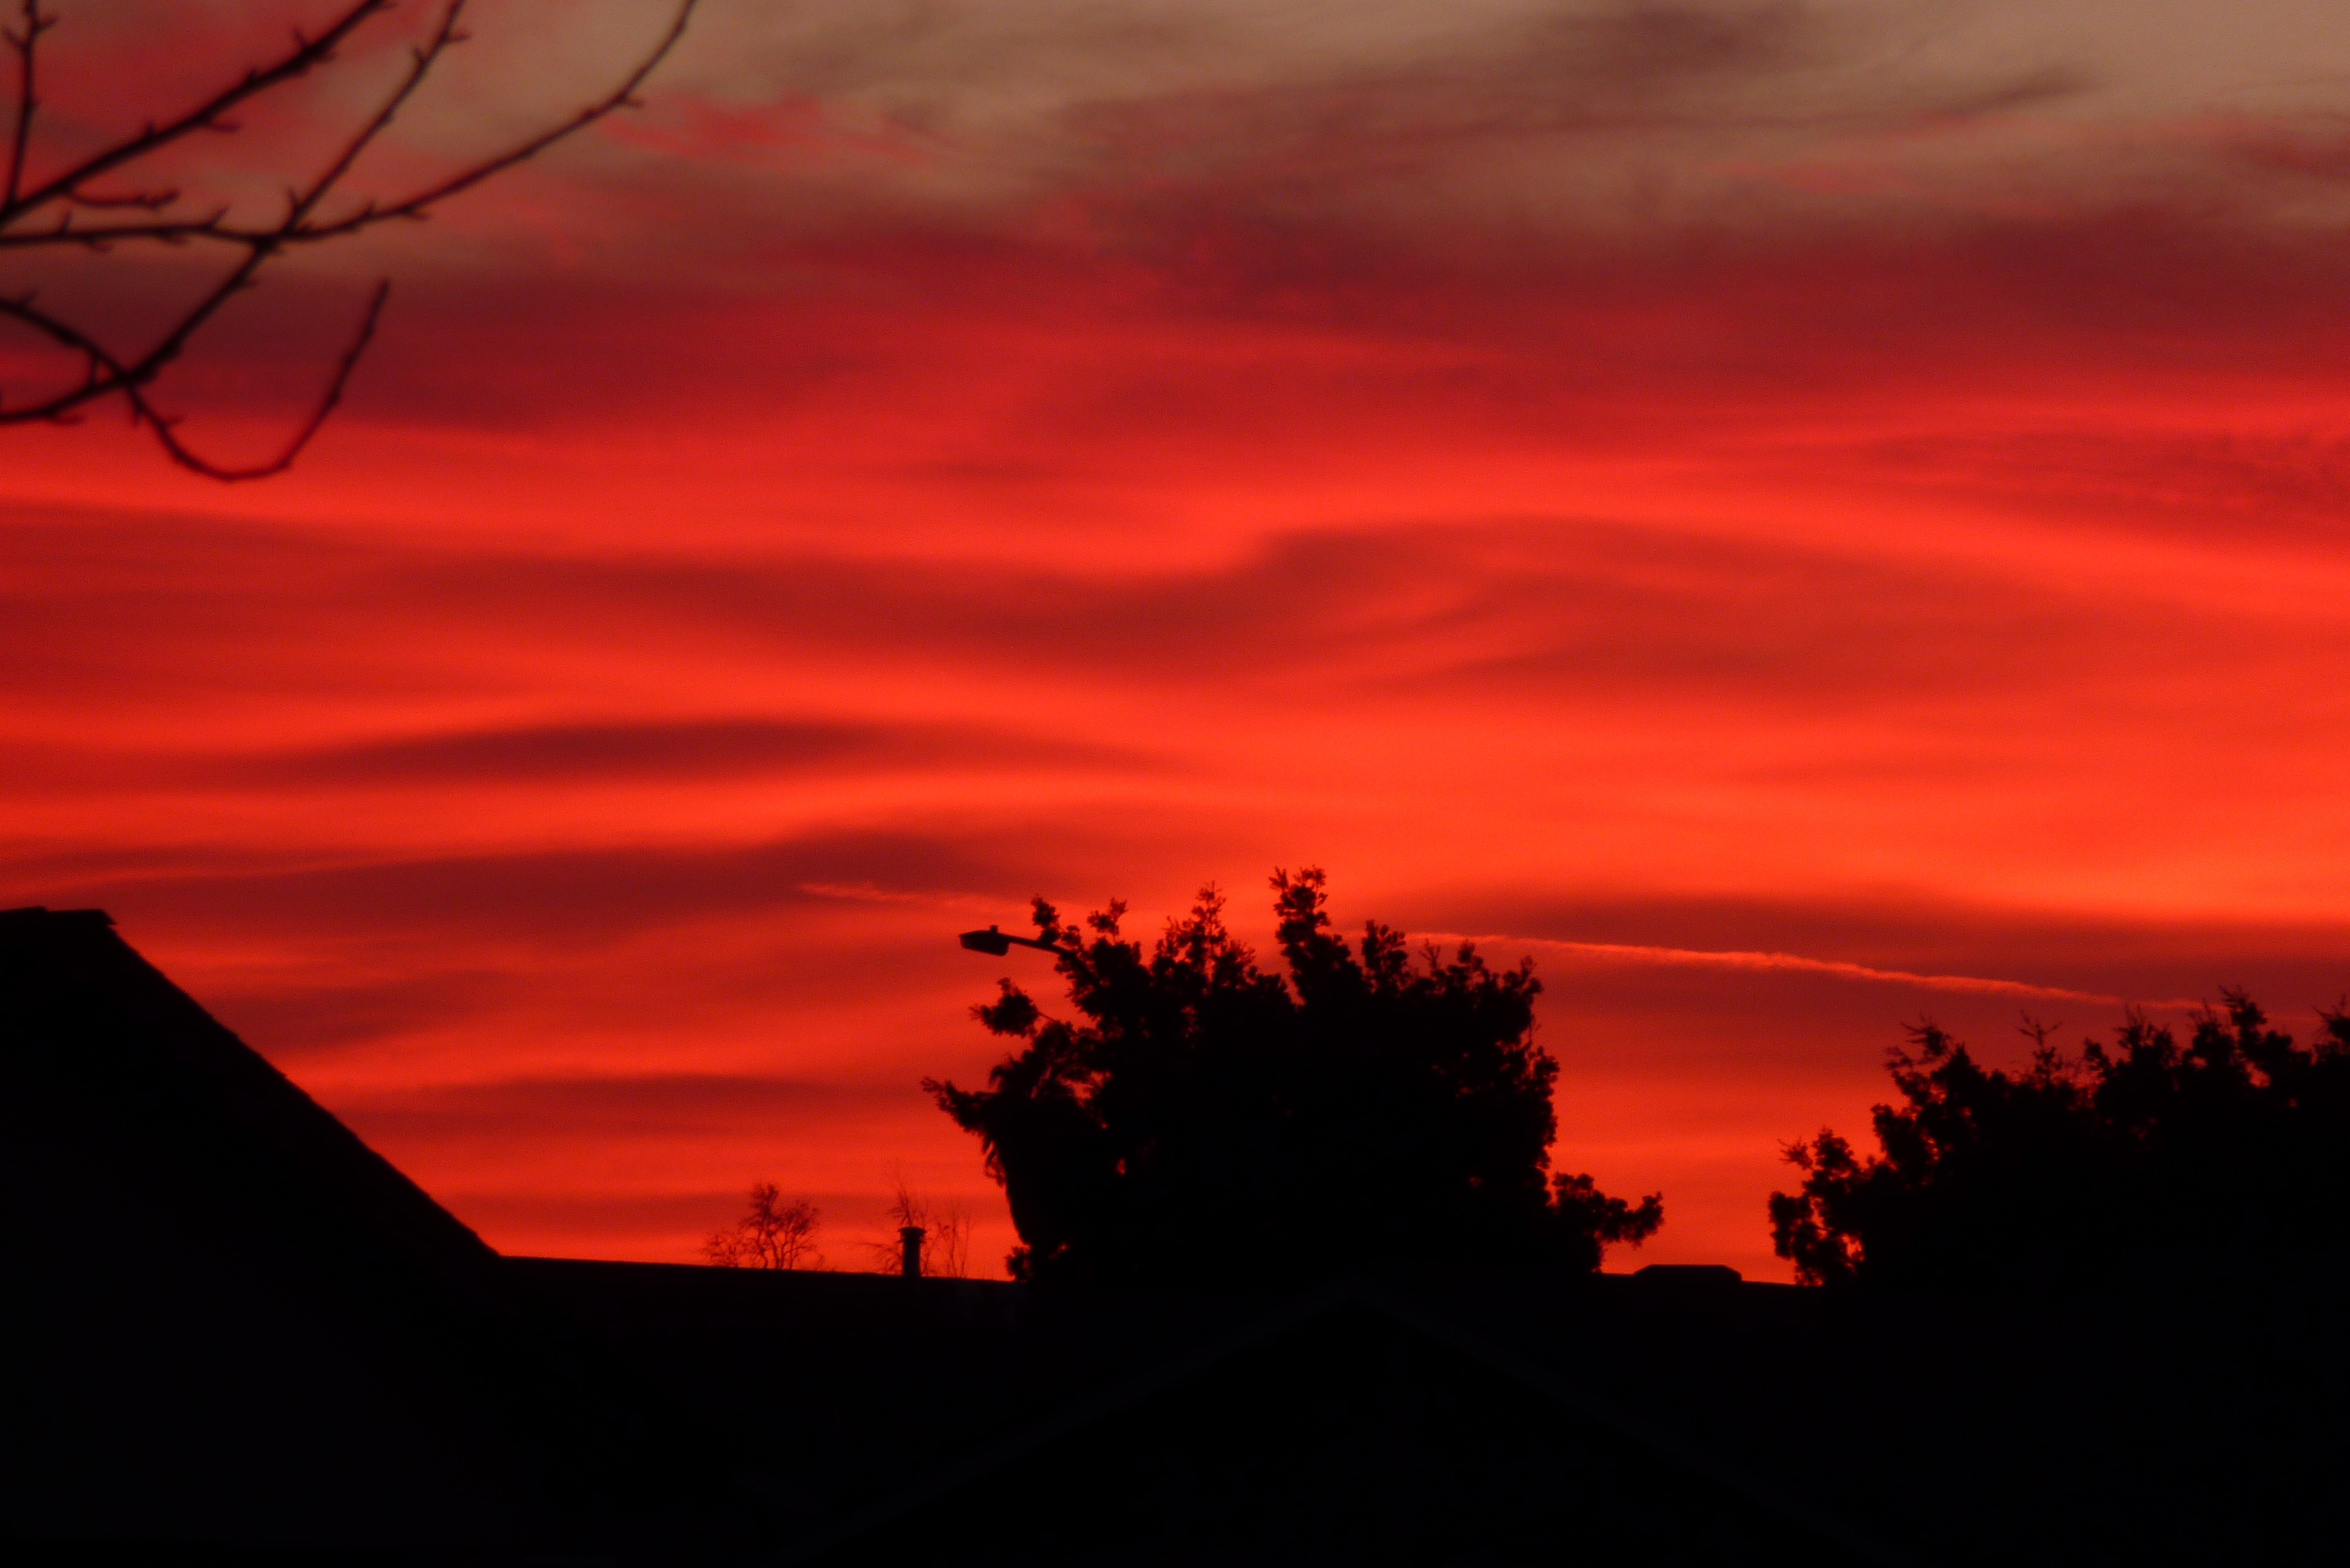
nature, horizon, cloud, sky, sunrise, sunset, morning, view, dawn, atmosphere, dusk, environment, evening, high, red, tranquil, scenic, weather, cloudscape, outdoors, clouds, meteorology, afterglow, red sky at morning